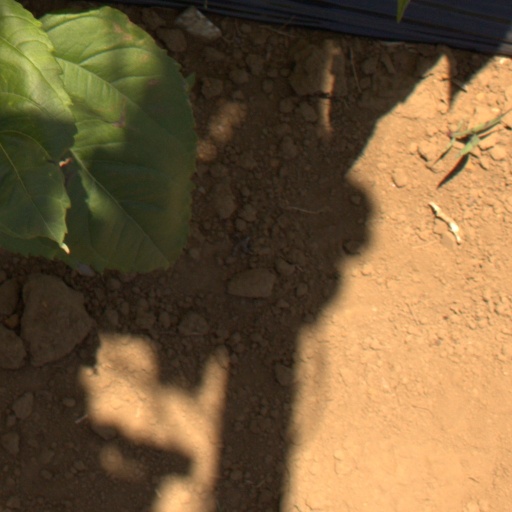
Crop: Jerusalem artichoke